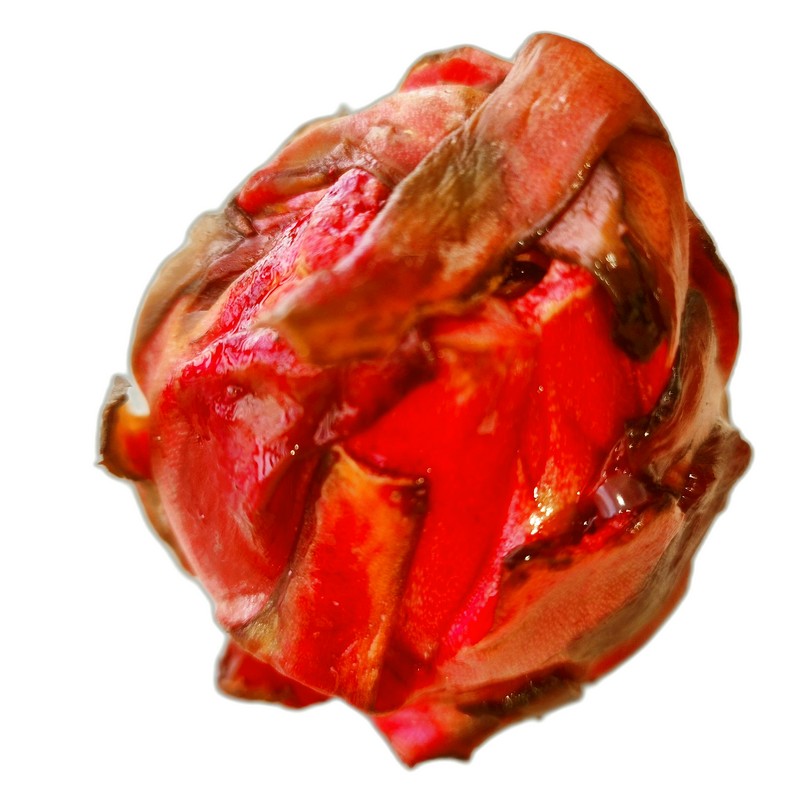
Label: Defect Dragon Fruit